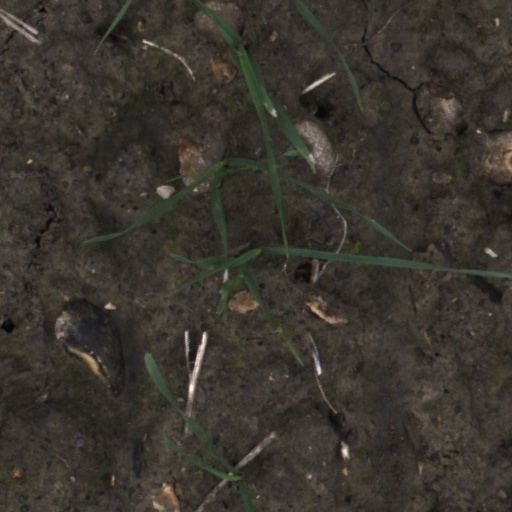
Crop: wheat